List of Via Rail rolling stock

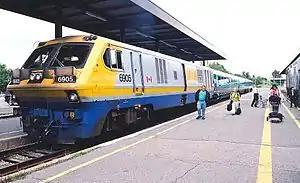
An LRC with prototype "Renaissance" equipment in 2000.

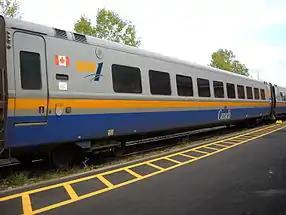
An LRC club car.

Via inherited a diverse fleet of diesel locomotives from Canadian National and Canadian Pacific. It also received three of the experimental UAC TurboTrain gas-turbine trainsets. Between 1980–1984 Bombardier delivered 31 LRC ("Light, Rapid, Comfortable") diesel locomotives with matching cars. The last of these was retired in 2002.